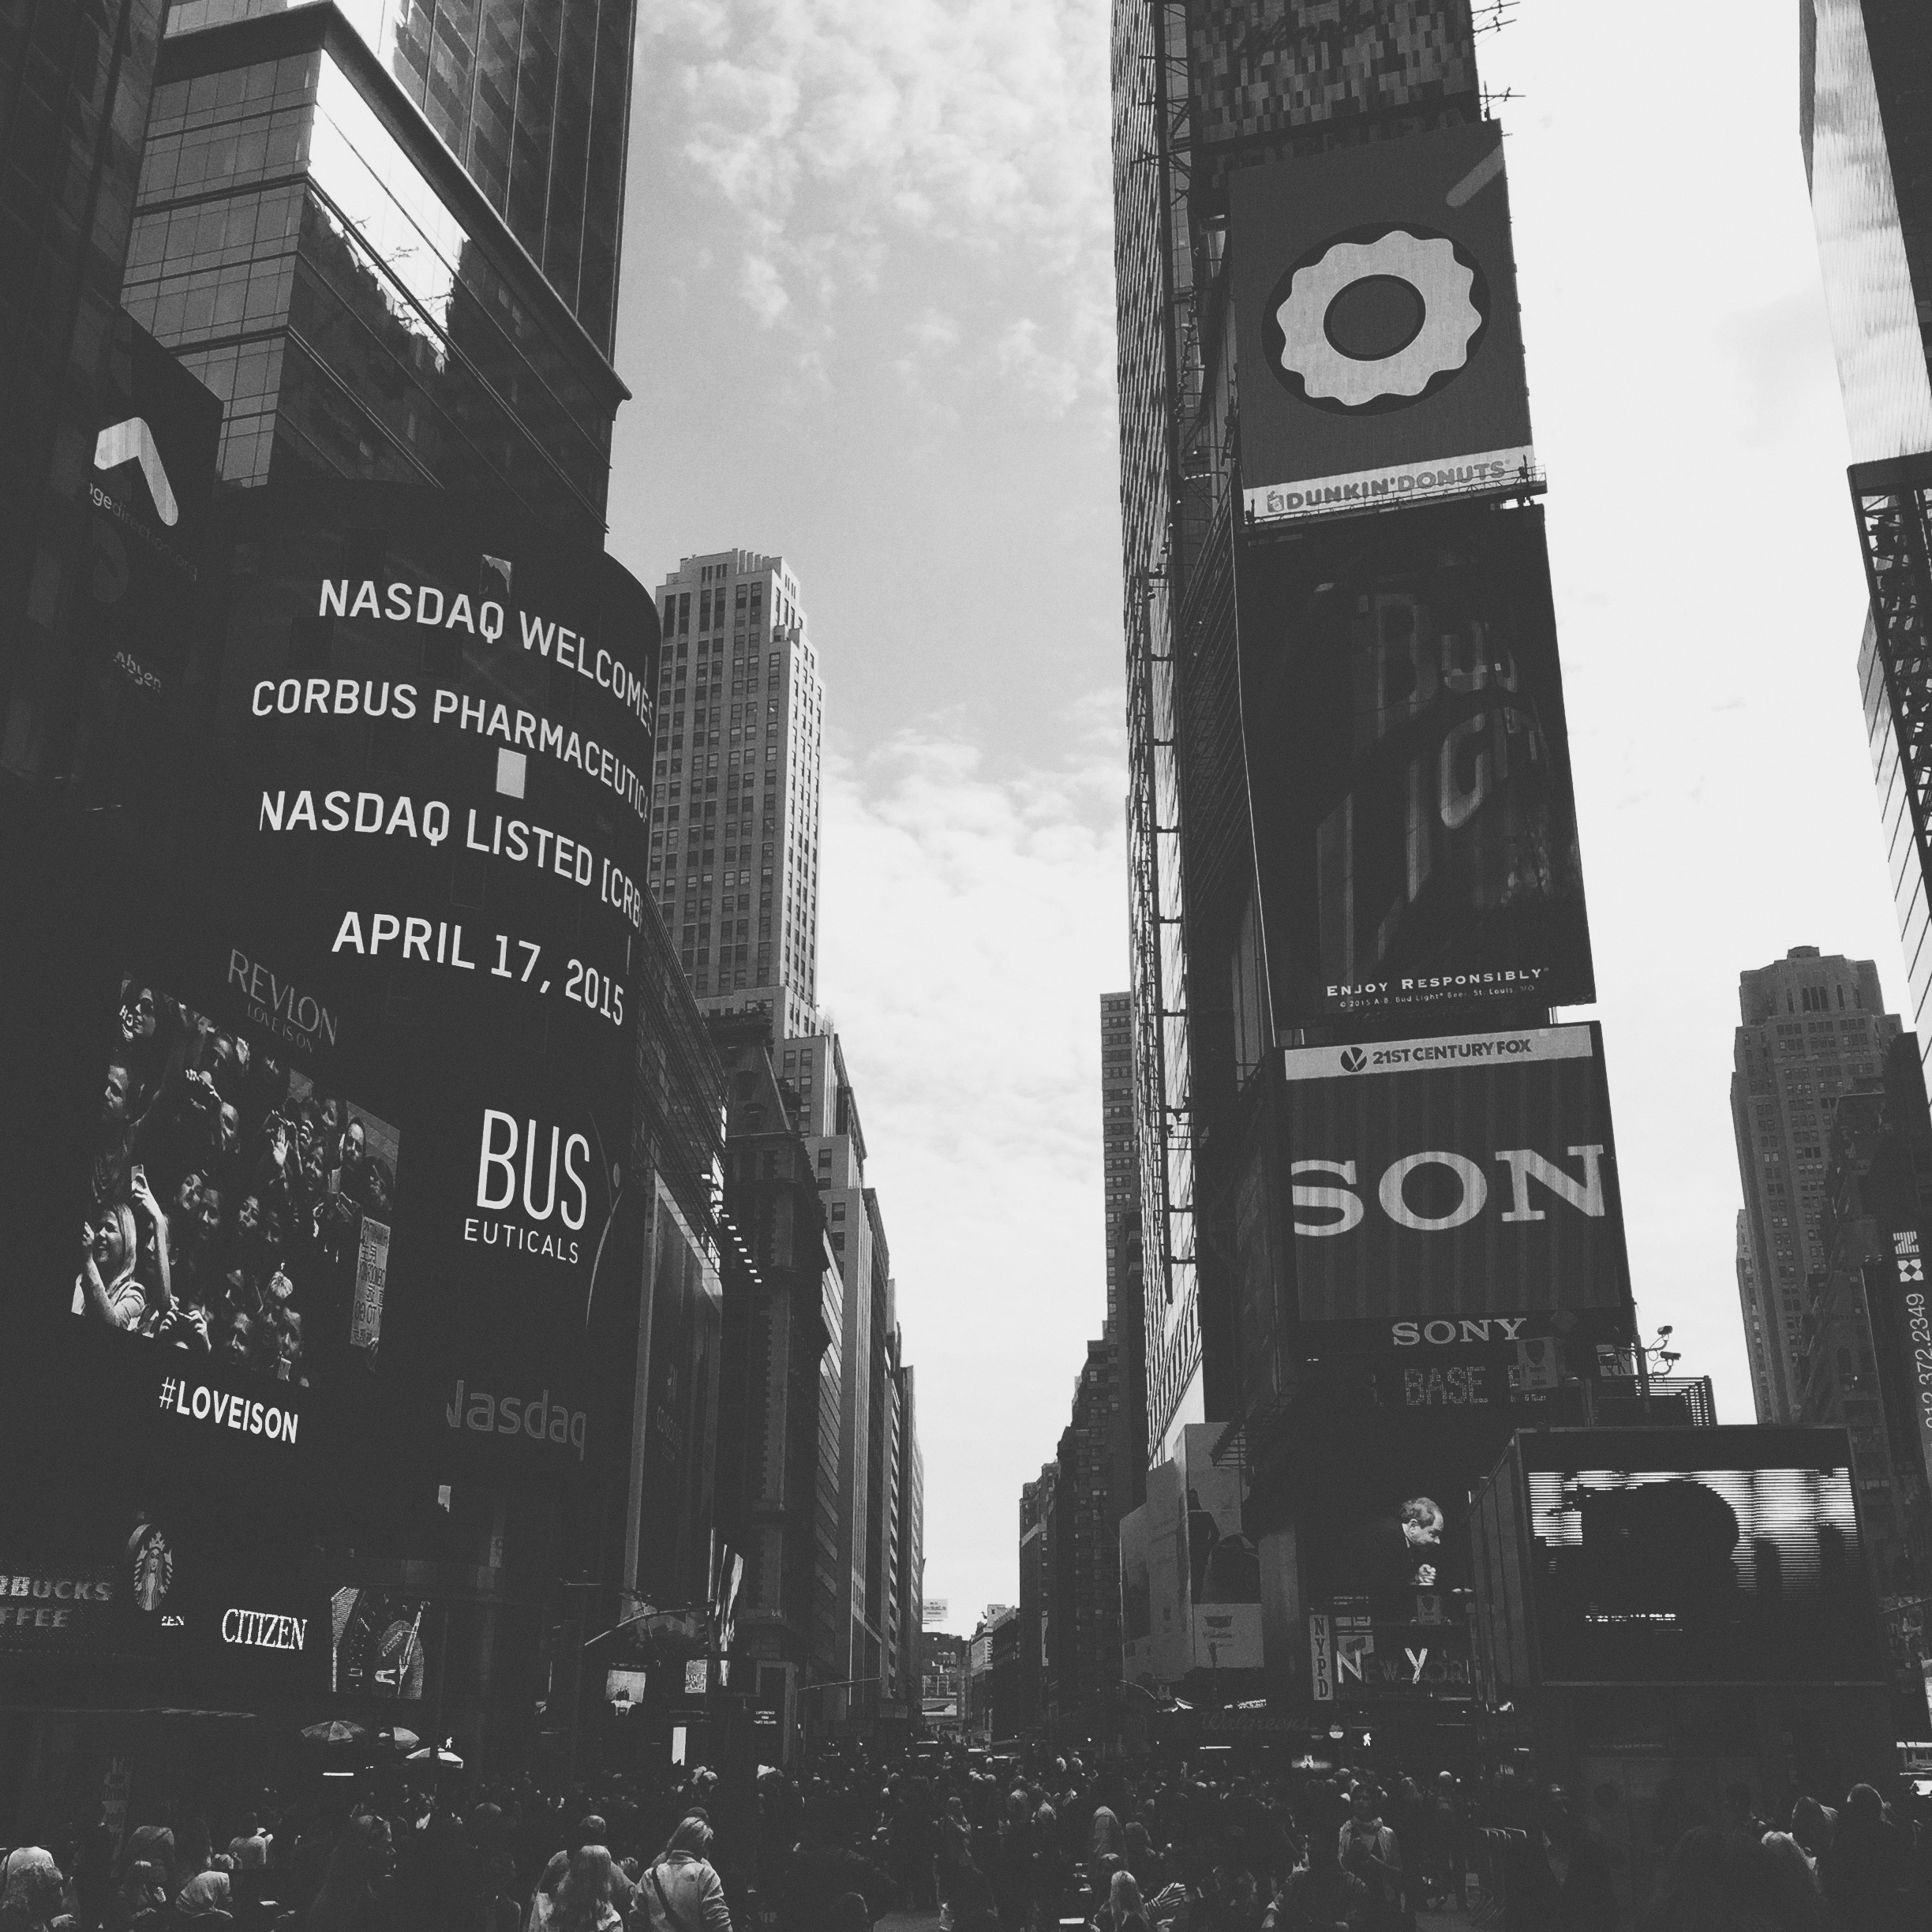
black and white, architecture, people, skyline, traffic, street, city, skyscraper, urban, new york, times square, crowd, cityscape, downtown, busy, nyc, black, monochrome, pedestrians, buildings, advertisements, photograph, image, shape, metropolis, billboards, urban area, monochrome photography, human settlement